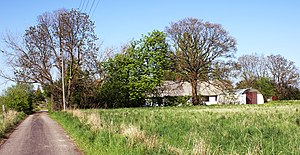
Lidtgodthuse
Et af de sidste huse der var tilbage fra den spredte bebyggelse Lidtgodthuse, der gradvis forsvandt i takt med udbyggelsen af Roskildes nye østlige bydel, Trekroner
Et af de sidste huse fra bebyggelsen Lidtgodthuse øst for Roskilde
Lidtgodthuse var en bebyggelse i den østlige udkant af Roskilde i nærheden af Roskilde Universitet. Da der skulle anlægges en jernbanestation, der kunne betjene såvel RUC, som det omkringliggende lokalområde og indgå i den planlagte udbygning af området, var der ikke politisk vilje til at oprette en station med navnet "Lidtgodt Station" efter bebyggelsen lige ved stationen, og stationen blev i stedet opkaldt efter en mindre bebyggelse lidt længere væk, nemlig Trekroner, og stationen hedder således Trekroner Station.